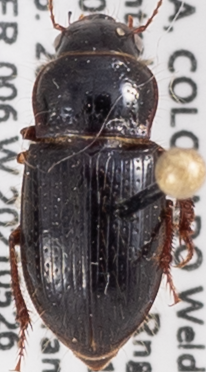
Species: Piosoma setosum
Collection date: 2021-05-26
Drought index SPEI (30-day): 1.166
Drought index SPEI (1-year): -0.676
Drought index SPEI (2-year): -0.128